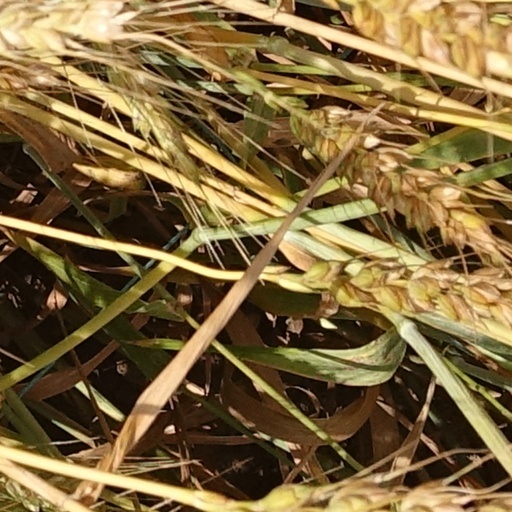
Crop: wheat